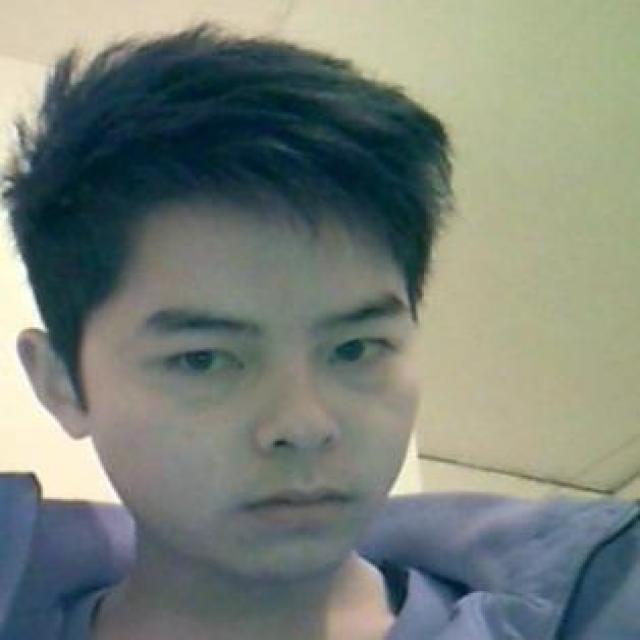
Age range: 21-44